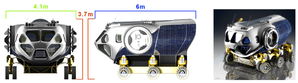
Human Exploration of Mars Middle-size-pressurized-rover source
La réalisation d'une mission spatiale habitée vers Mars constitue un des objectifs à long terme fixés à l'astronautique depuis ses débuts. Initialement thème de science-fiction, il est devenu pour certains, à la suite du débarquement de l'homme sur la Lune en 1969, la prochaine étape de la conquête spatiale. Mais la réussite de ce projet demande des moyens financiers encore bien supérieurs à ceux du programme Apollo, lui-même lancé grâce à un concours de circonstances particulièrement favorable. Un vol habité vers Mars est également un défi technique et humain sans commune mesure avec une expédition lunaire : taille des vaisseaux, système de support de vie fonctionnant en circuit fermé sur de longues durées, fiabilité des équipements qui ne peuvent être réparés ou dont la redondance ne peut être systématiquement assurée, problèmes psychologiques d'un équipage confiné dans un espace restreint dans un contexte particulièrement stressant, problèmes physiologiques découlant de l'absence de gravité sur des périodes prolongées ainsi que l'effet des rayonnements sur l'organisme.